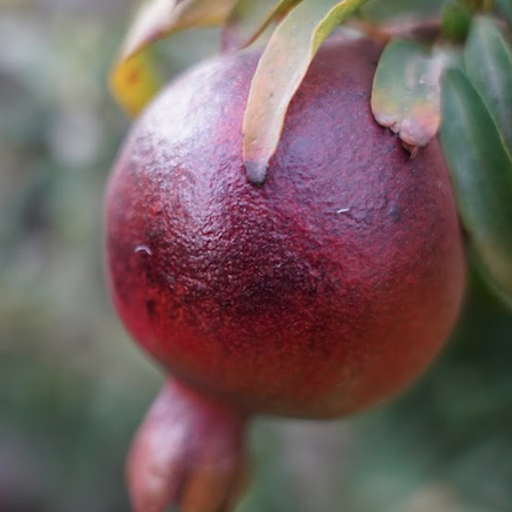
Label: Sunburn